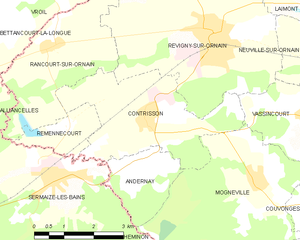
Contrisson est une commune française située dans le département de la Meuse, en région Grand Est.